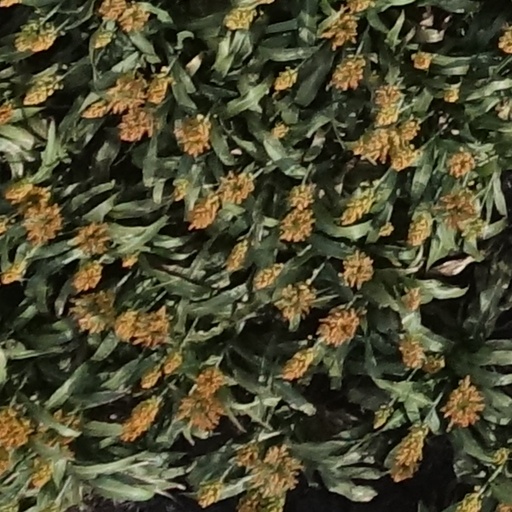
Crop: sorghum